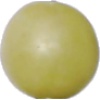
Label: Grape White 2